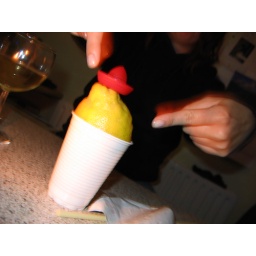
Yup, a lemon in a plastic cup wearing a hat.